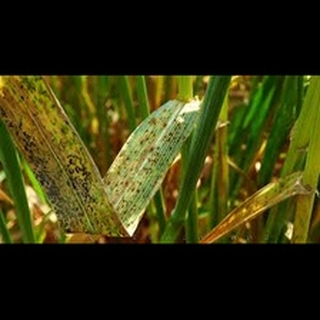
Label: wheat_leaf_blight